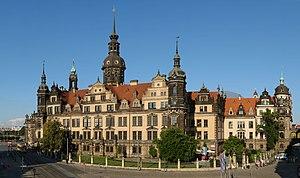
Le Château de la Résidence de Dresde vu du Zwinger.
Le royaume de Saxe est un état d'Europe centrale, successeur de l'Électorat de Saxe et prédécesseur de l'État libre de Saxe. Le royaume fut gouverné par la branche albertine de la maison de Wettin et avait pour capitale Dresde.
La branche albertine de Saxe est issue de la dynastie de Wettin.